Navigation Structures at Harbor Beach Harbor

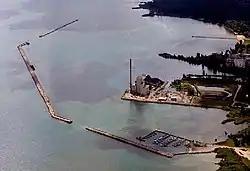

The Navigation Structures at Harbor Beach Harbor are a series of breakwaters located in Lake Huron, on North Lakeshore Drive in Harbor Beach, Michigan. They were listed on the National Register of Historic Places in 1997.